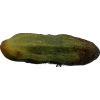
Label: cucumber